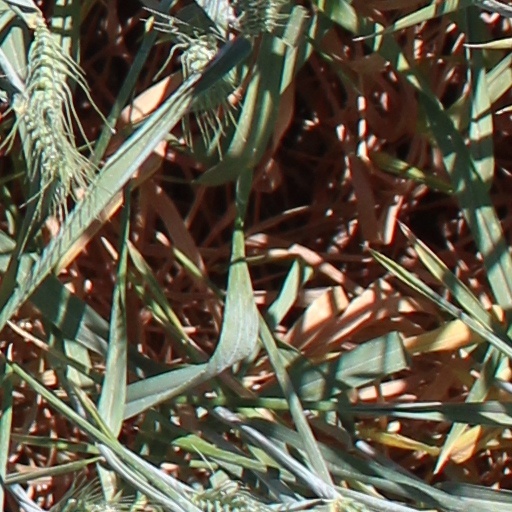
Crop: wheat